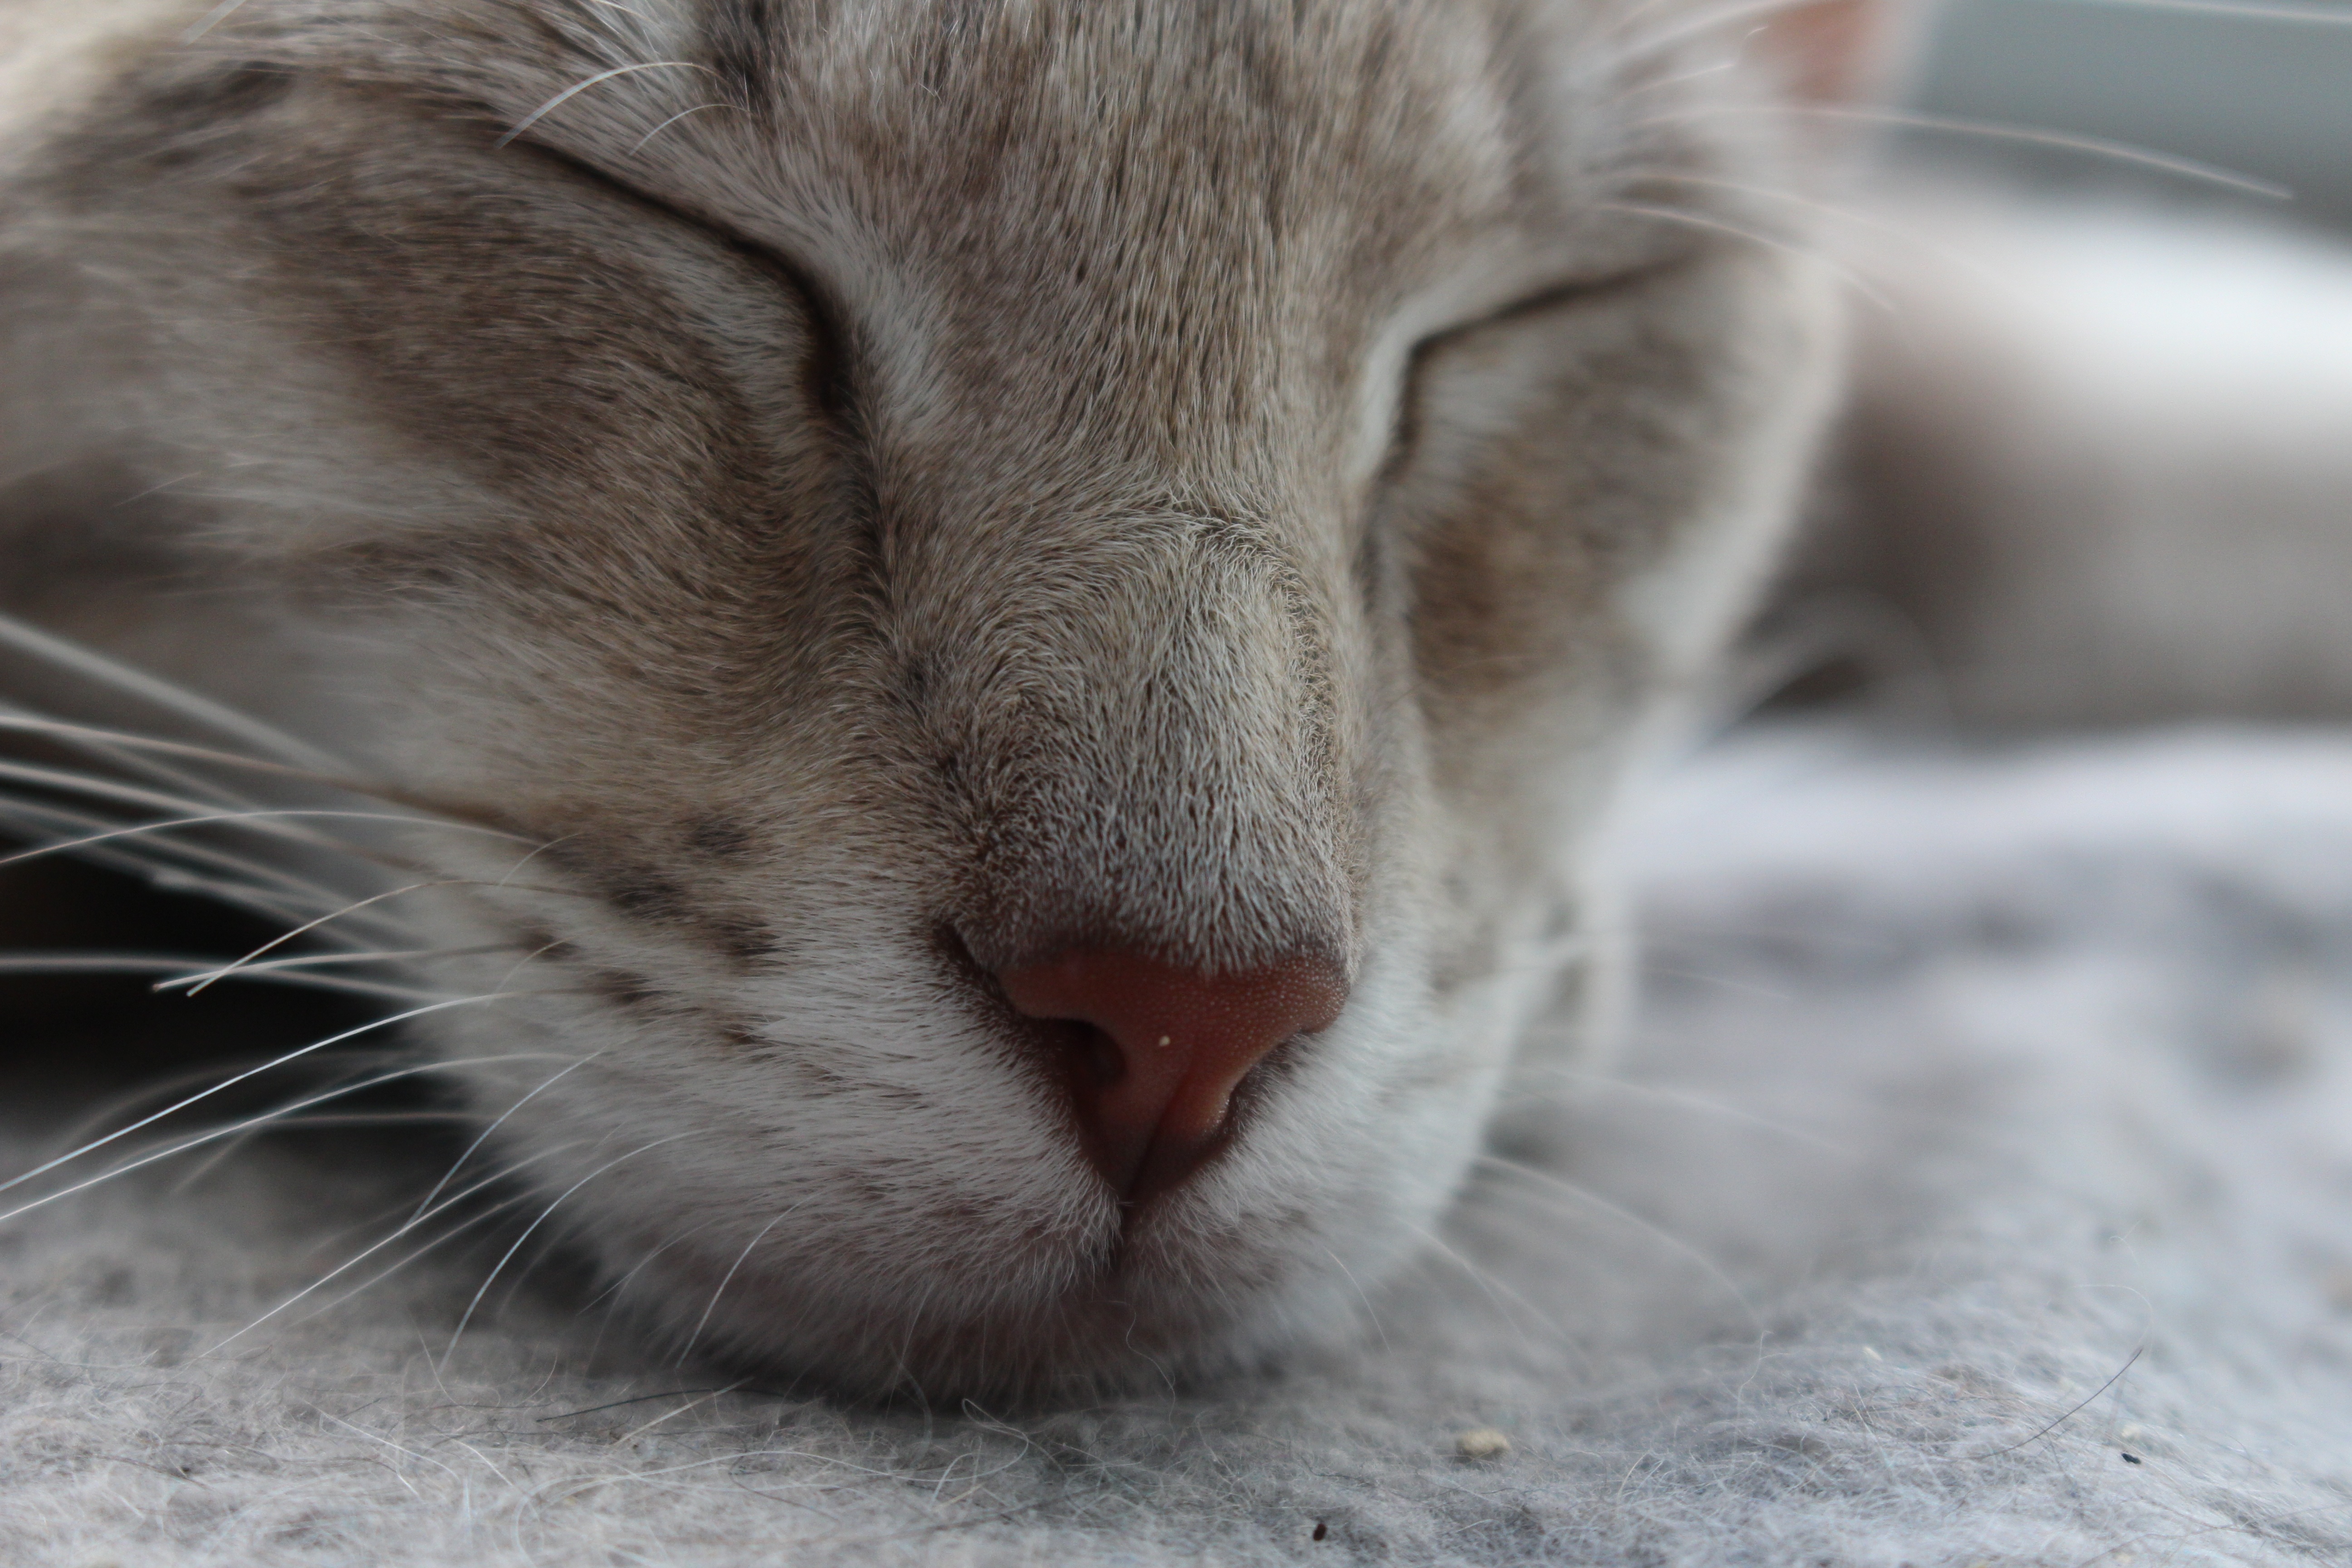
cat, mammal, facial expression, fauna, yawn, close up, nose, whiskers, snout, eye, moustache, vertebrate, organ, mieze, domestic cat, cat face, tabby cat, cat nose, small to medium sized cats, cat like mammal, domestic short haired cat